Ploug House

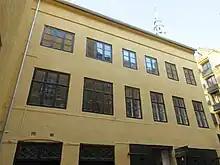
No. 21A

Ploug also started to publish "" from the building, which now also became known as (The Fatherland Building). Jens Giødwad, one of Ploug's colleagues from the newspaper, was also a resident in the building from 1864 to 1869.